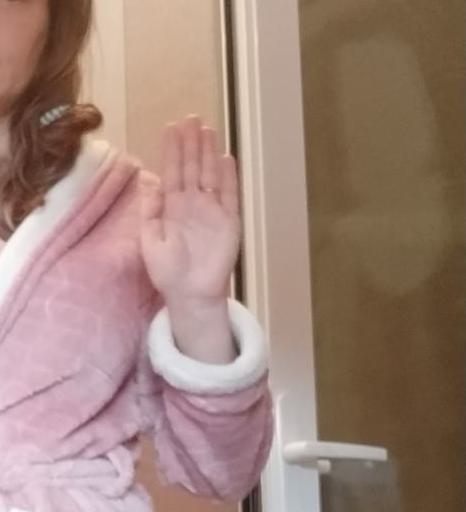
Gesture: stop